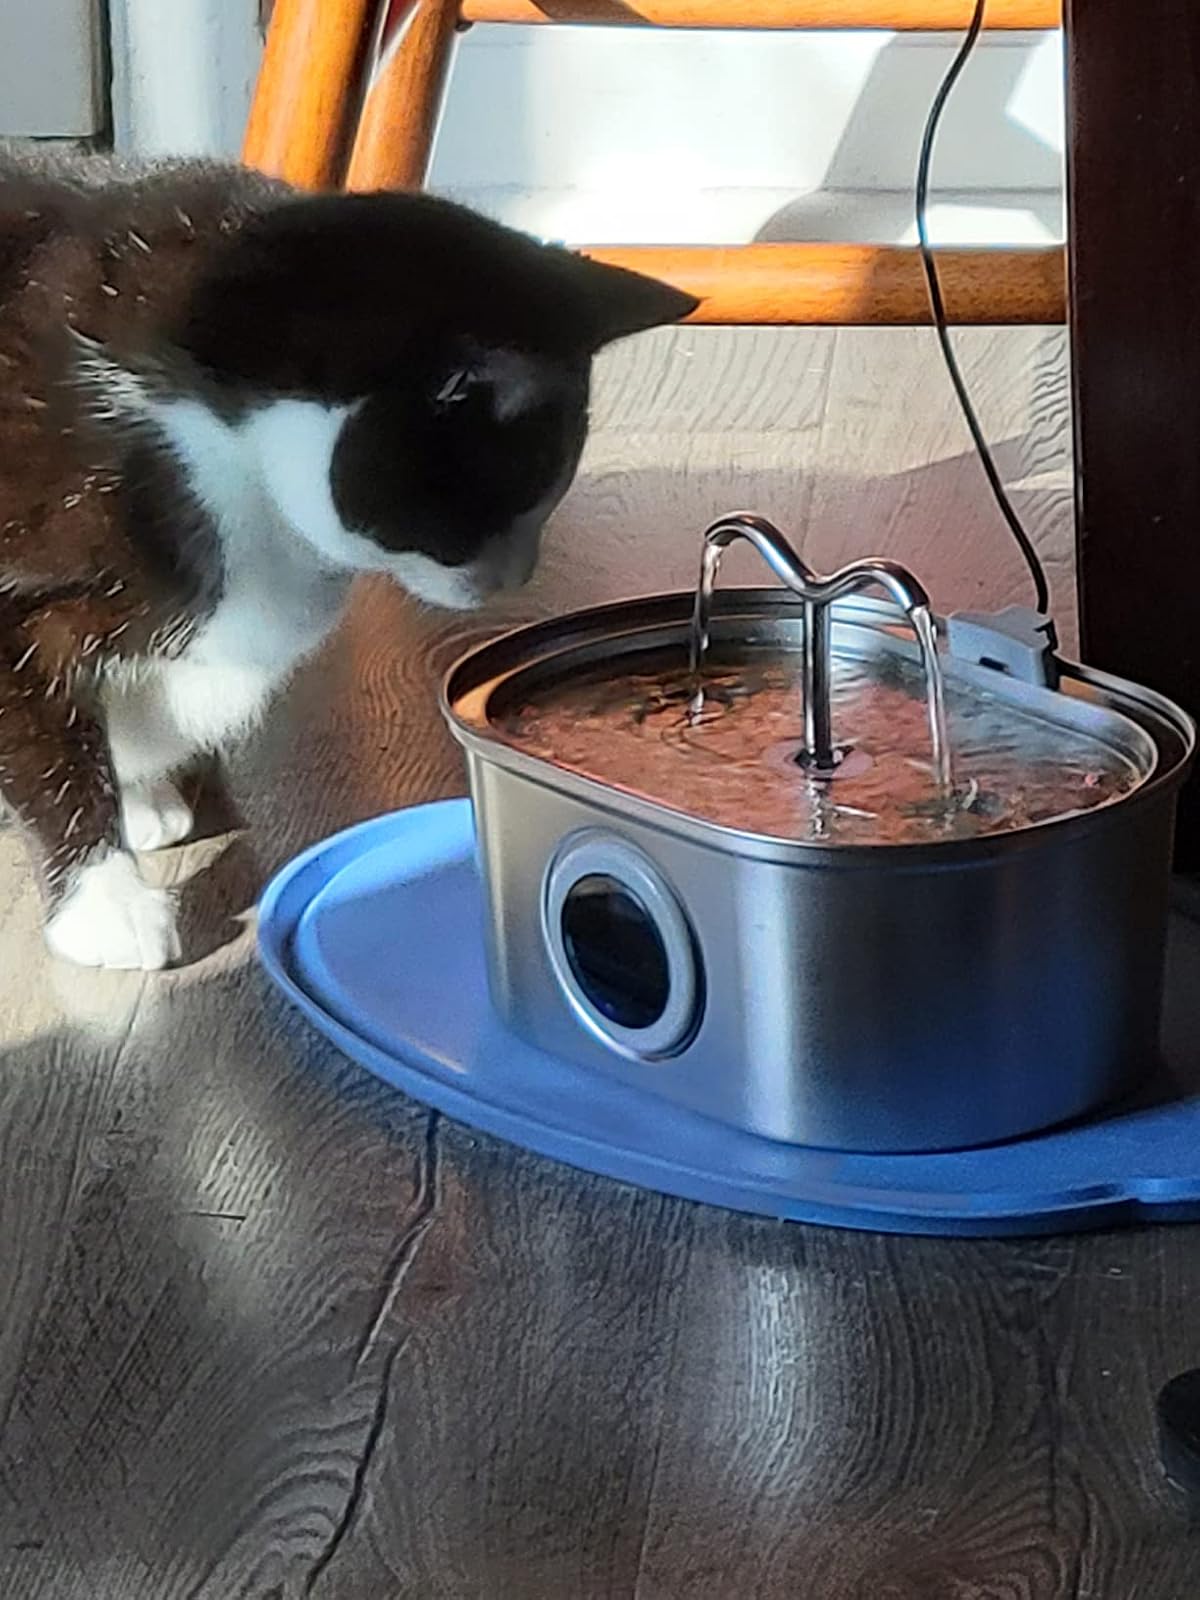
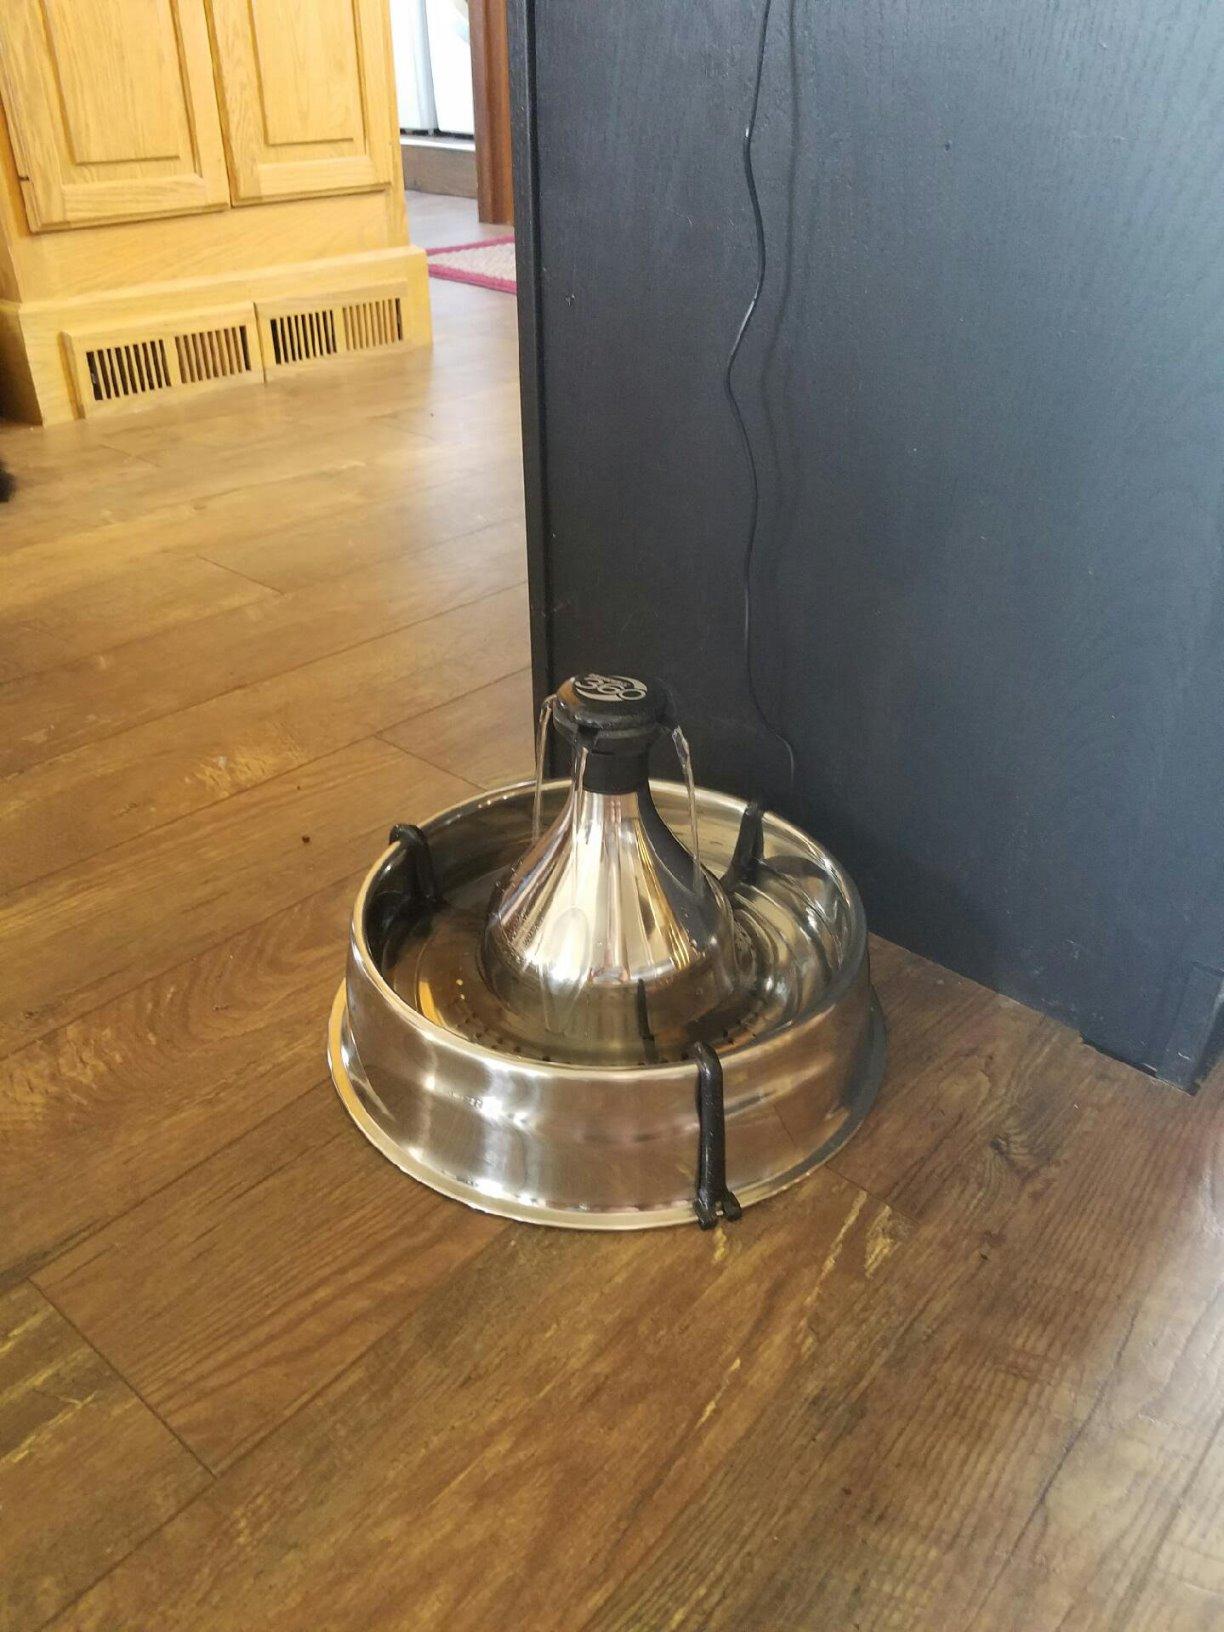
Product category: items_bowl
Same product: no